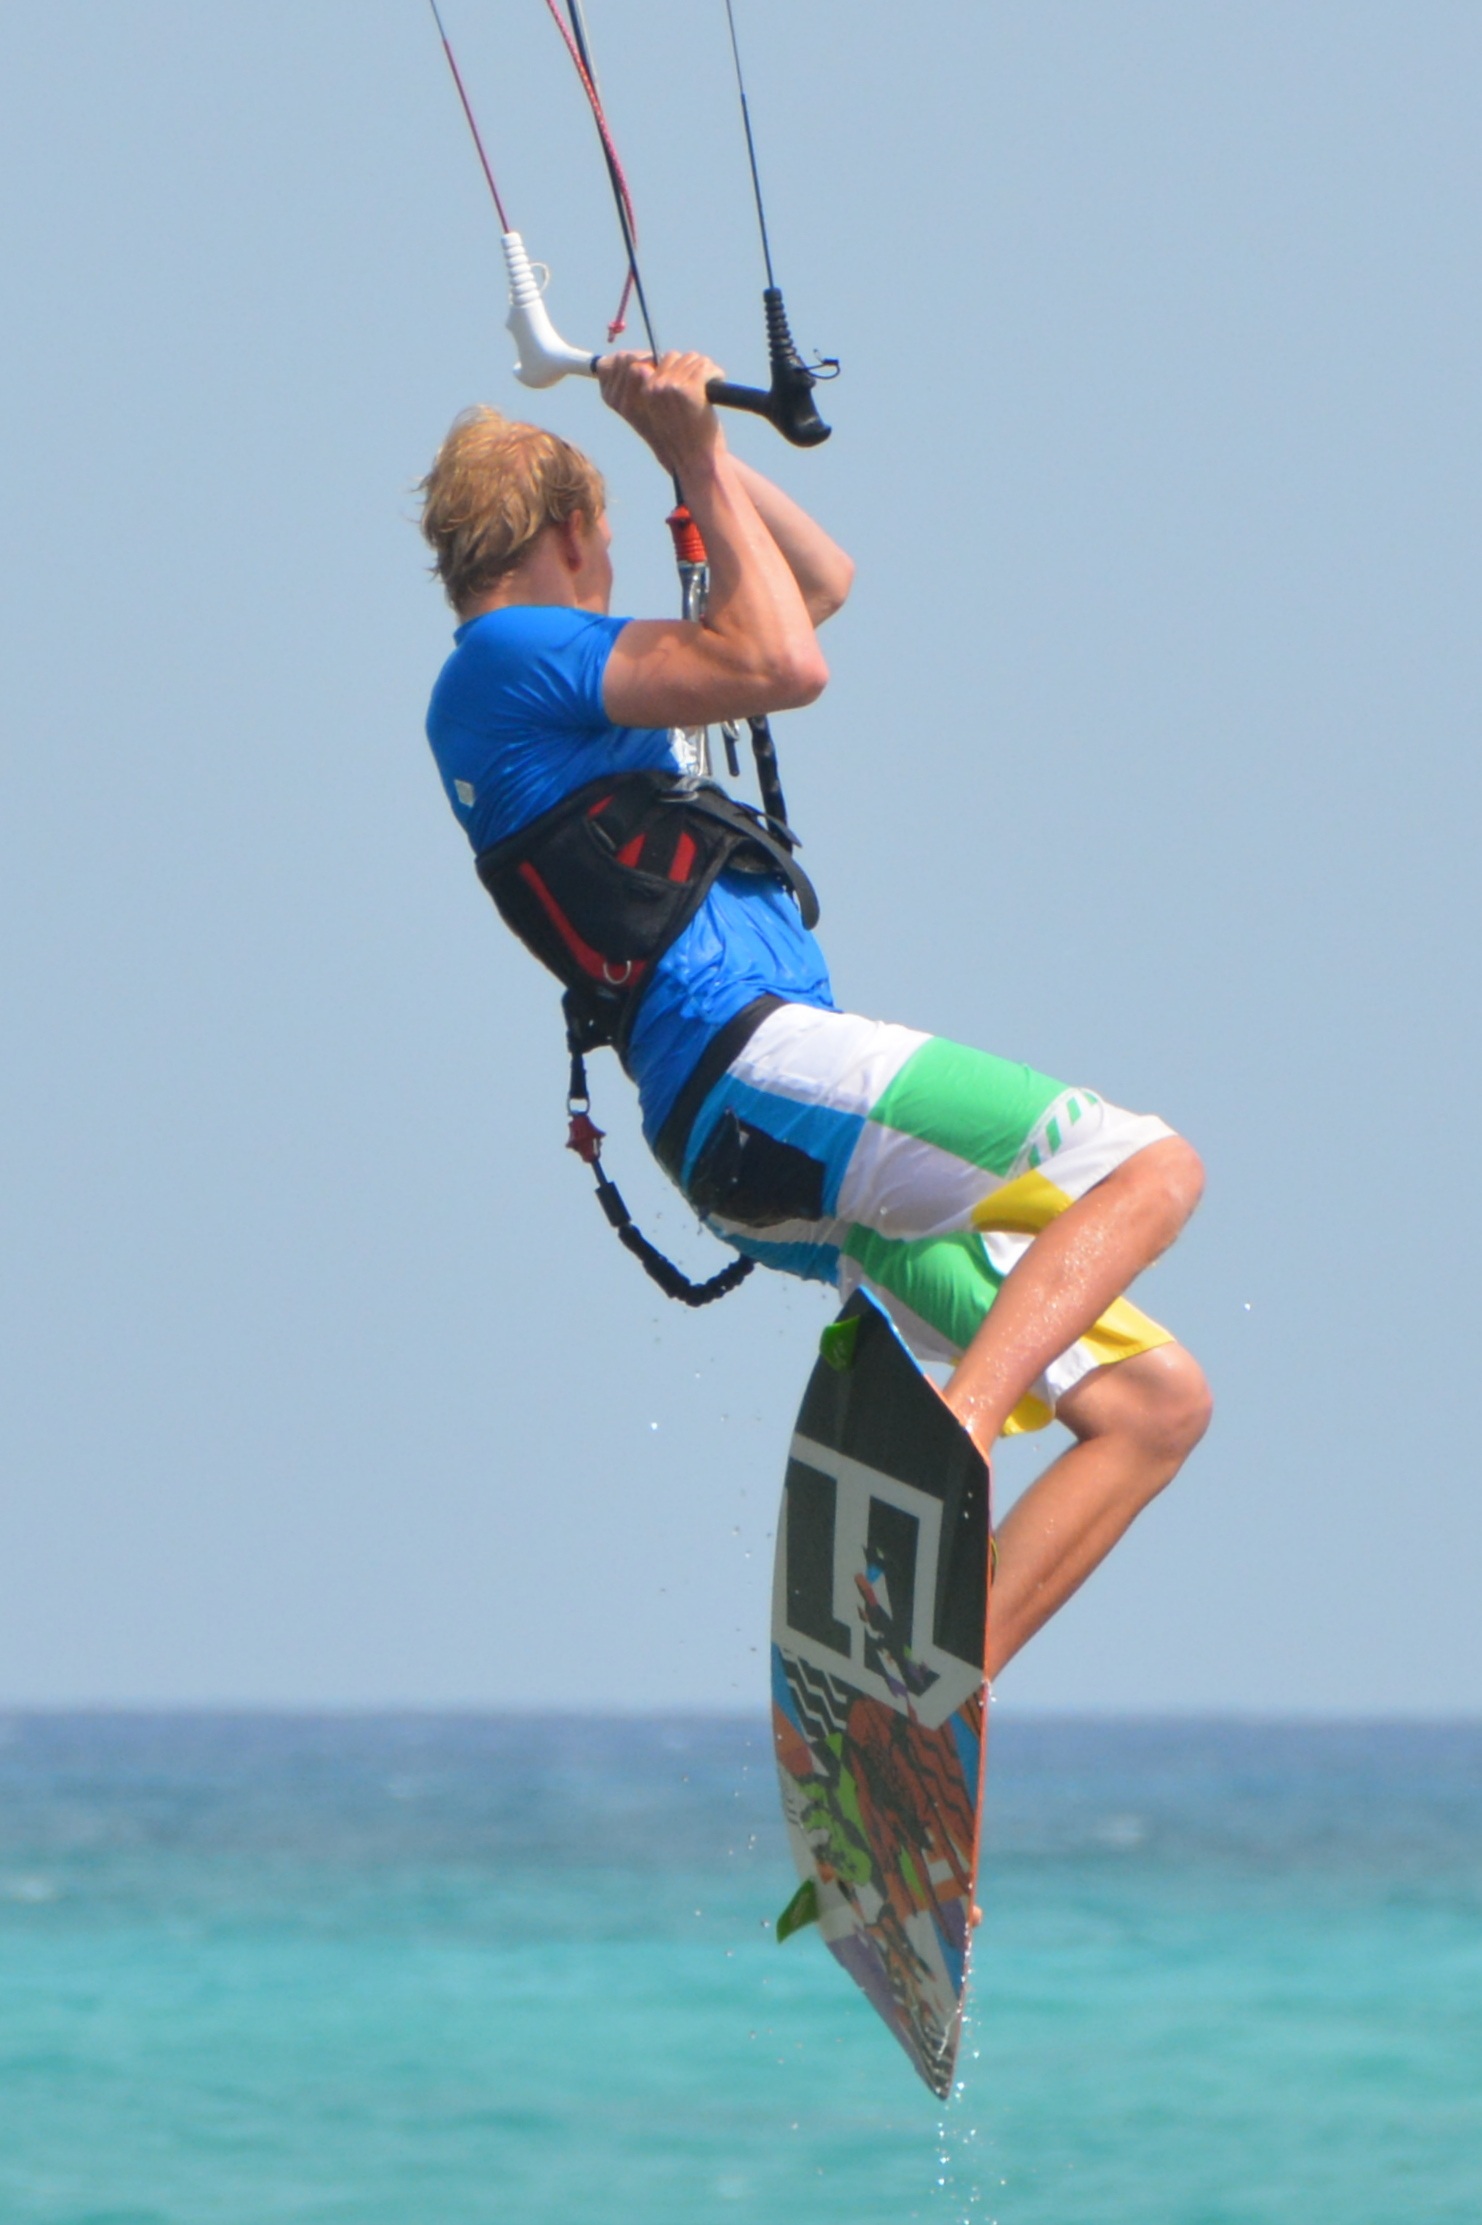
man, sea, ocean, people, surf, sailing, surfboard, extreme sport, toy, wakeboarding, sports, windsurfing, parasailing, kitesurfing, water sport, kite surfing, windsports, boardsport, kite sports, surface water sports, individual sports, towed water sport